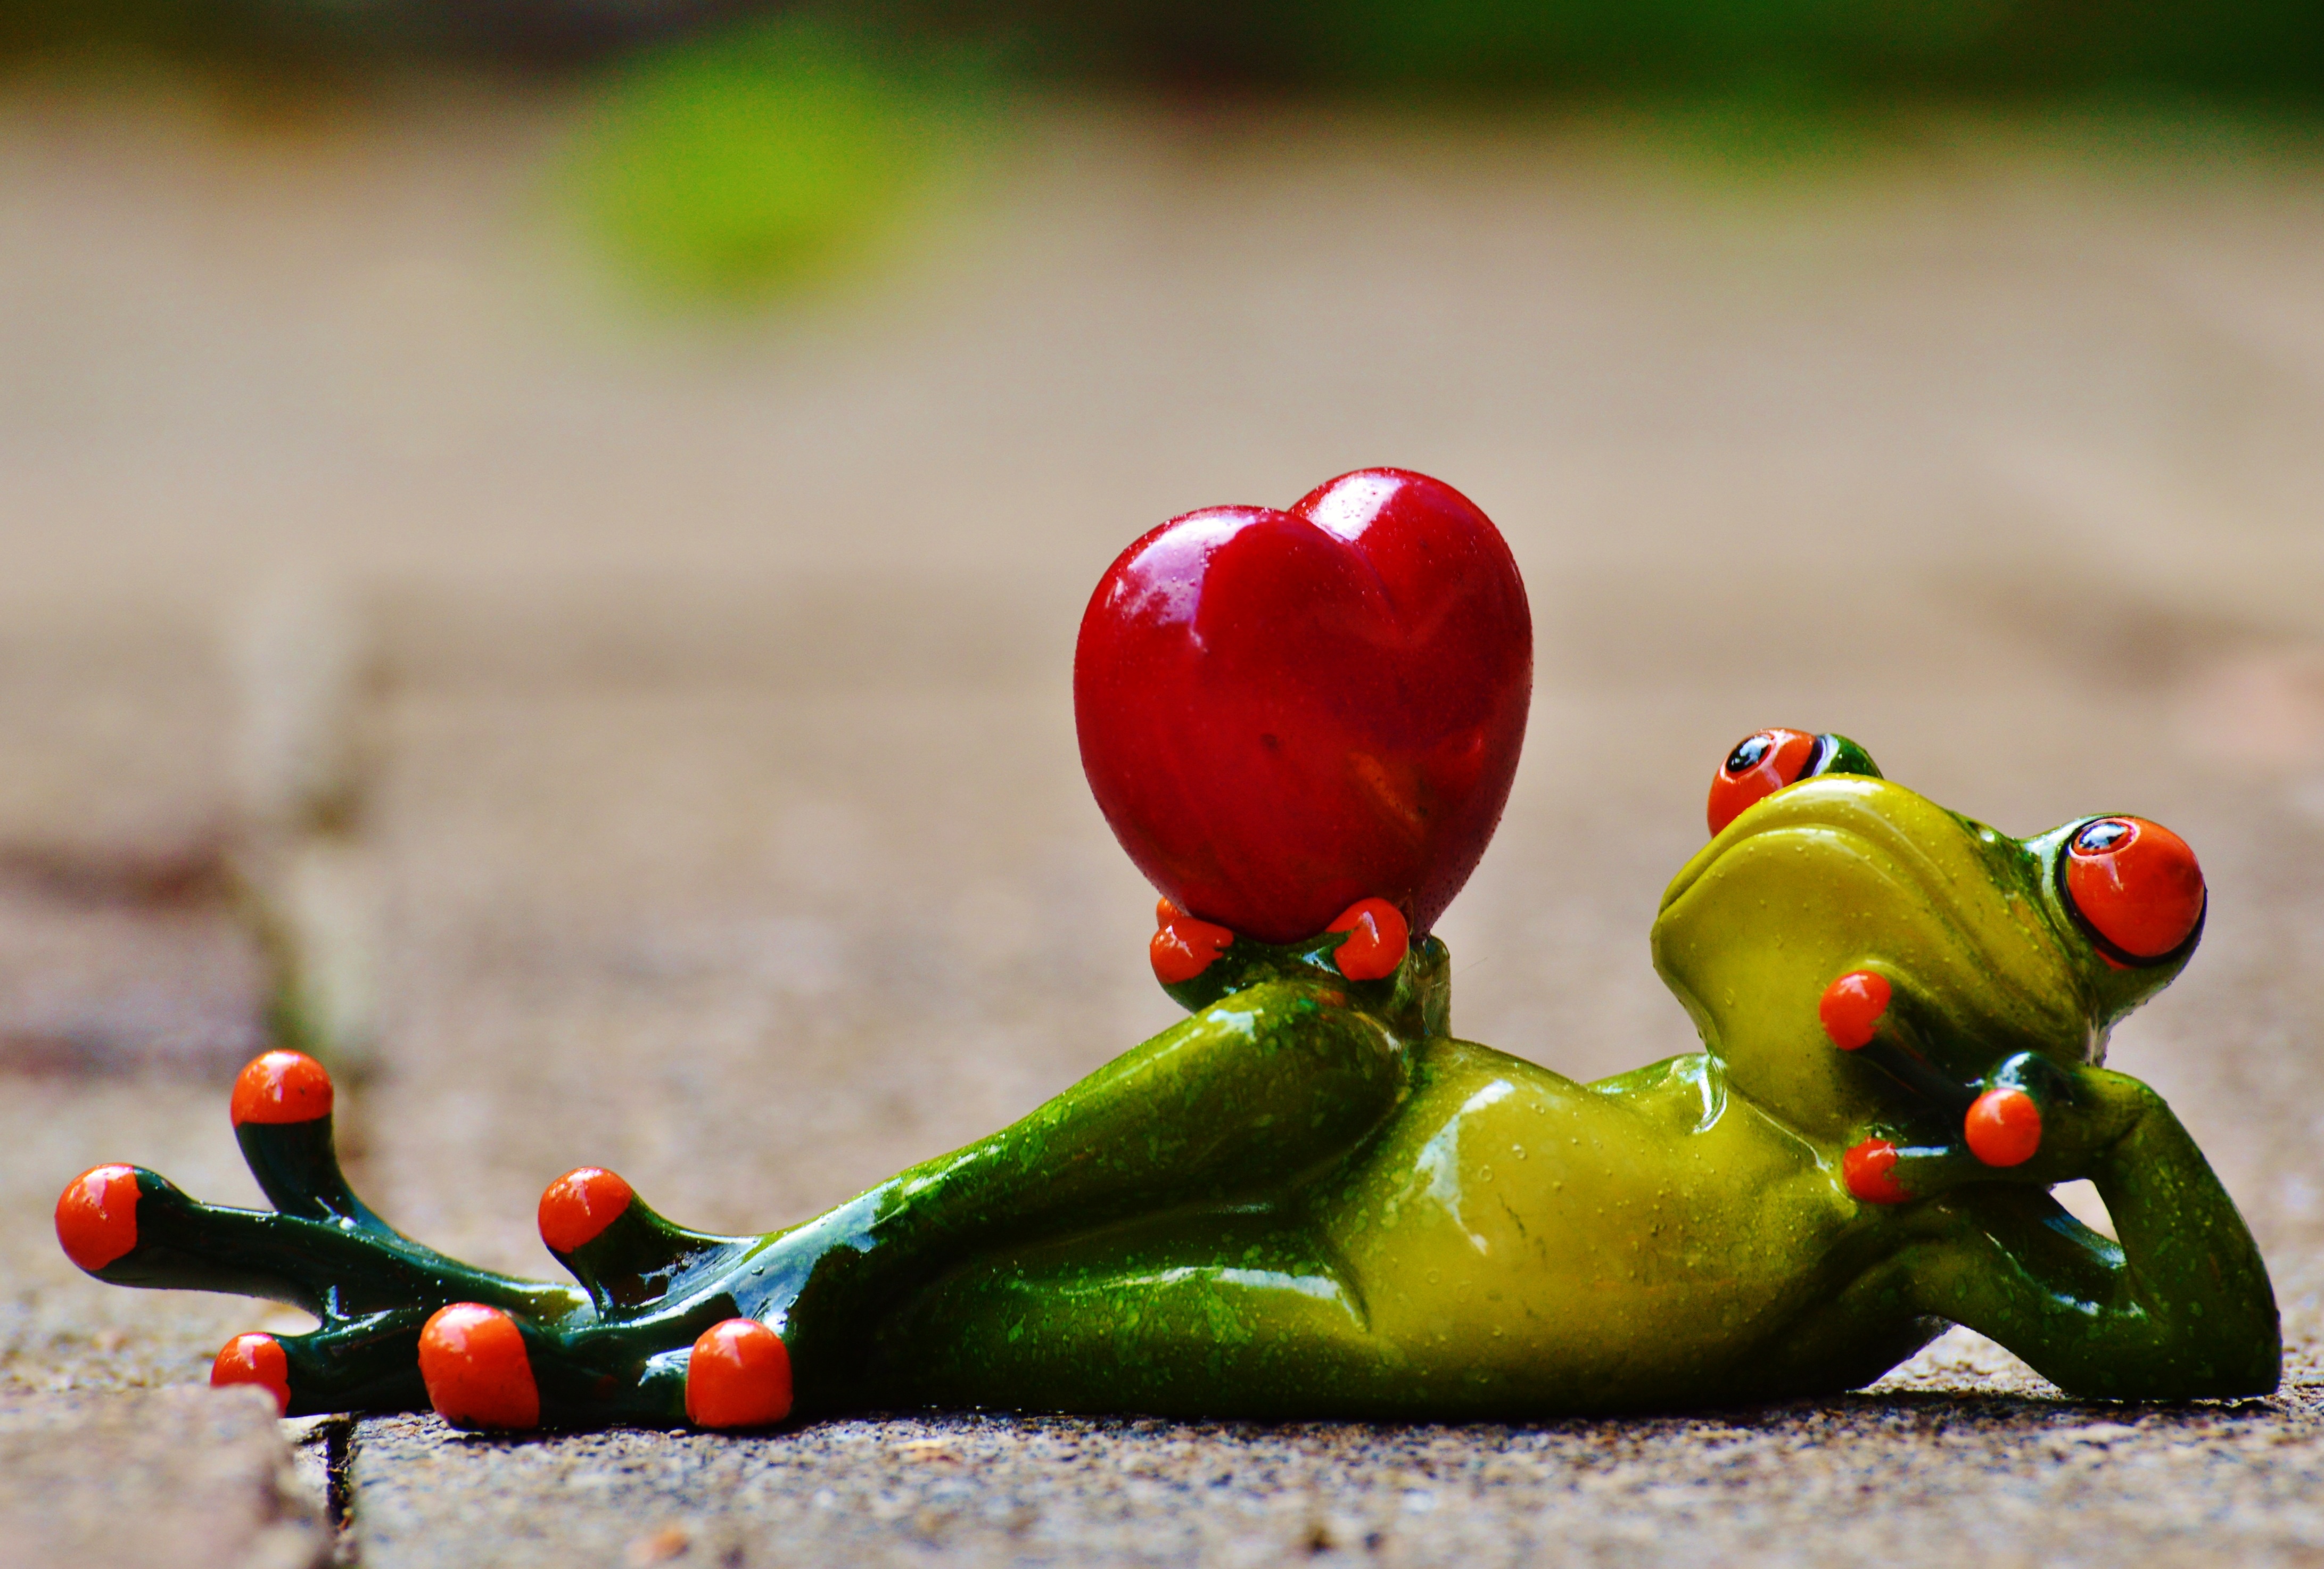
nature, branch, plant, fruit, leaf, flower, animal, cute, love, heart, food, green, red, produce, color, frog, flora, close up, fun, figure, pose, funny, rose hip, macro photography, valentine's day, flowering plant, land plant, bell peppers and chili peppers